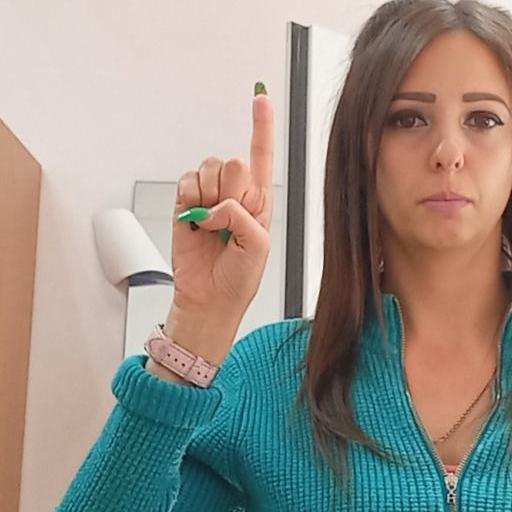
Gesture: one